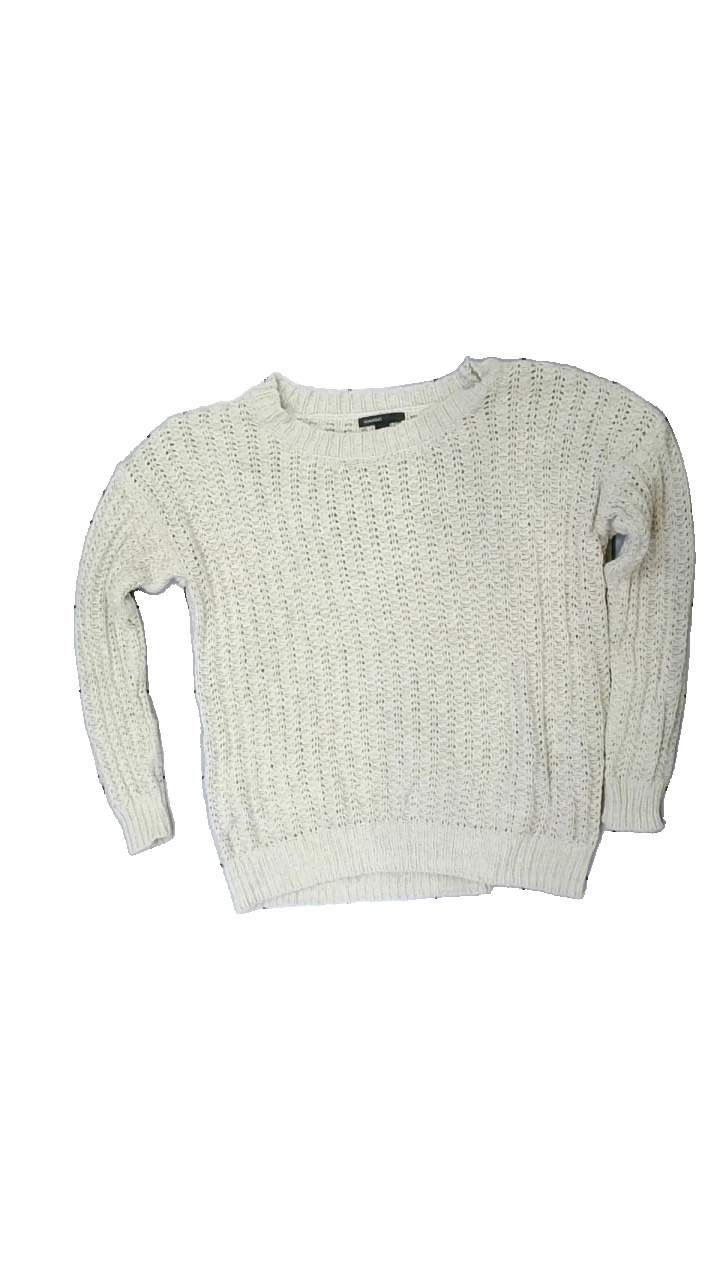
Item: Sweater (Ladies)
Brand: Mango
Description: beige stickad tröja
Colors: Beige
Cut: Long
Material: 75% cotton 25% nylone
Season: All
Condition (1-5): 5
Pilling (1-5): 5
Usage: Reuse
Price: <50